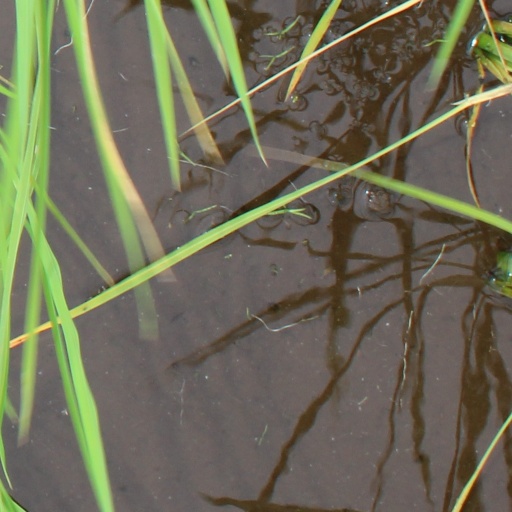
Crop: rice